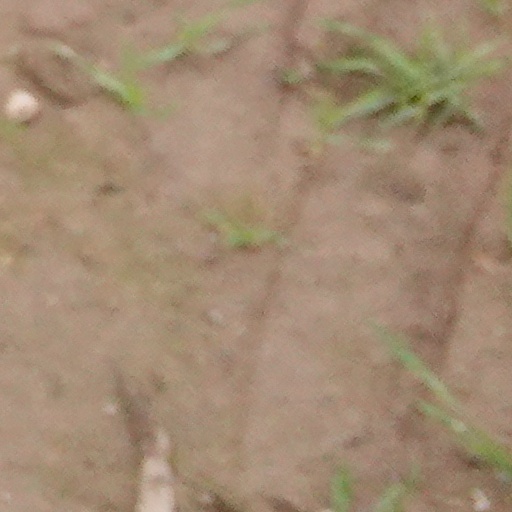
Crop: wheat